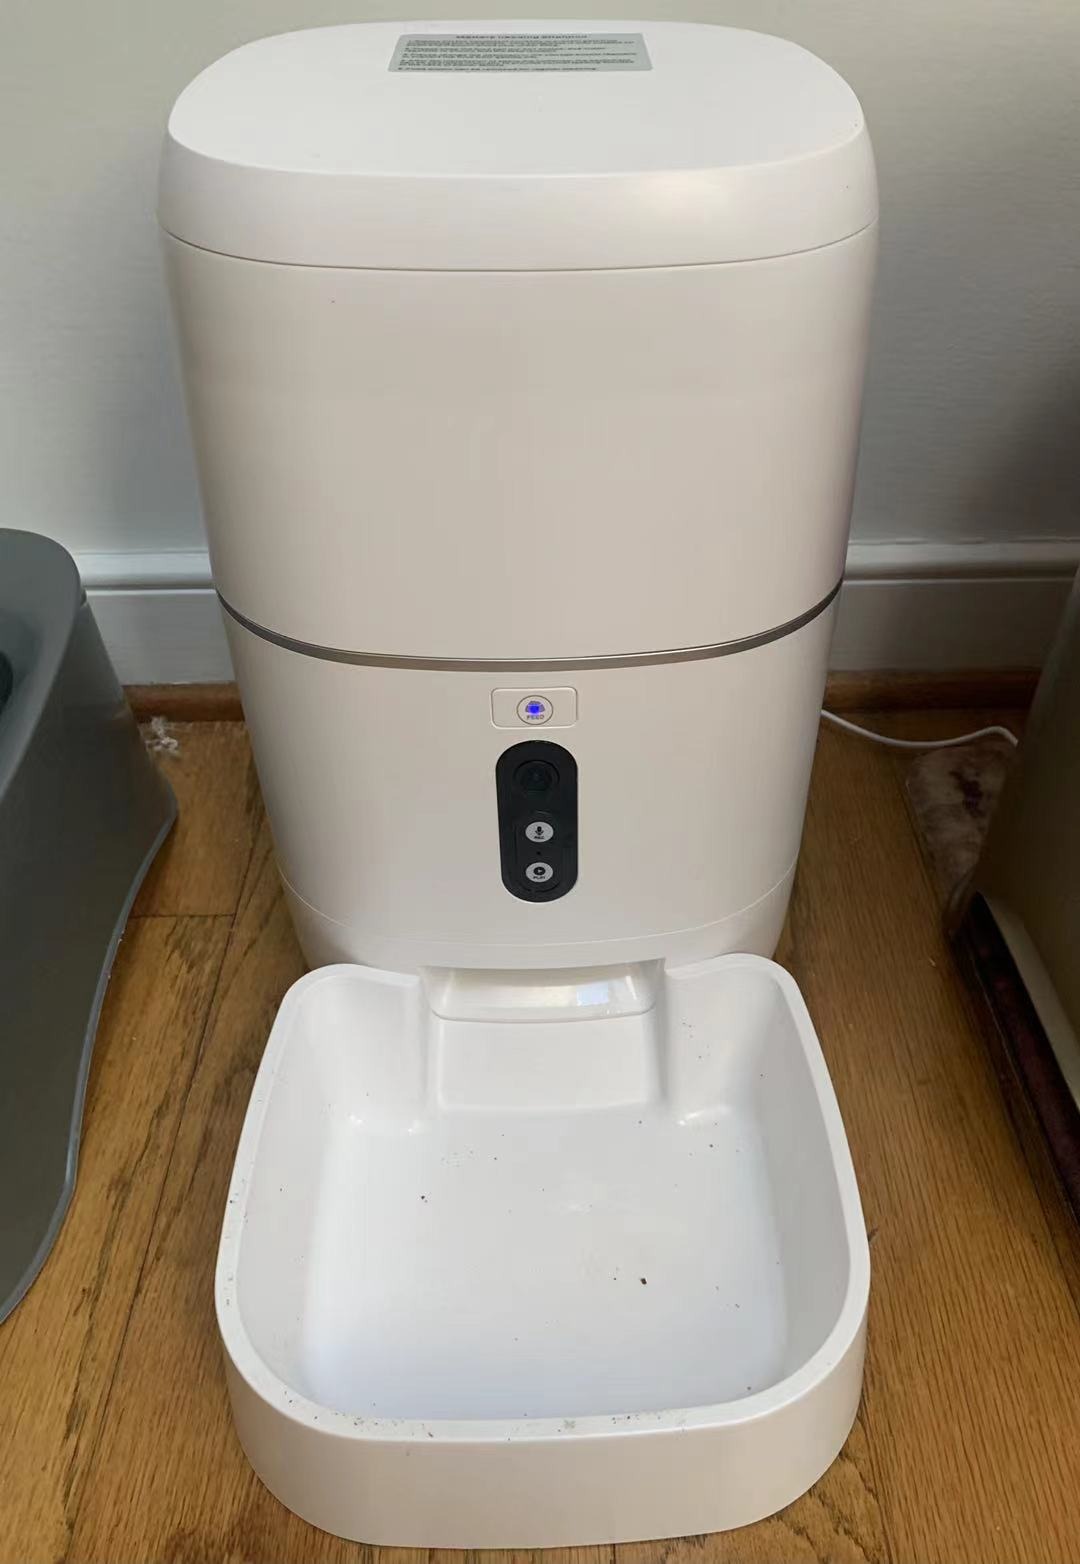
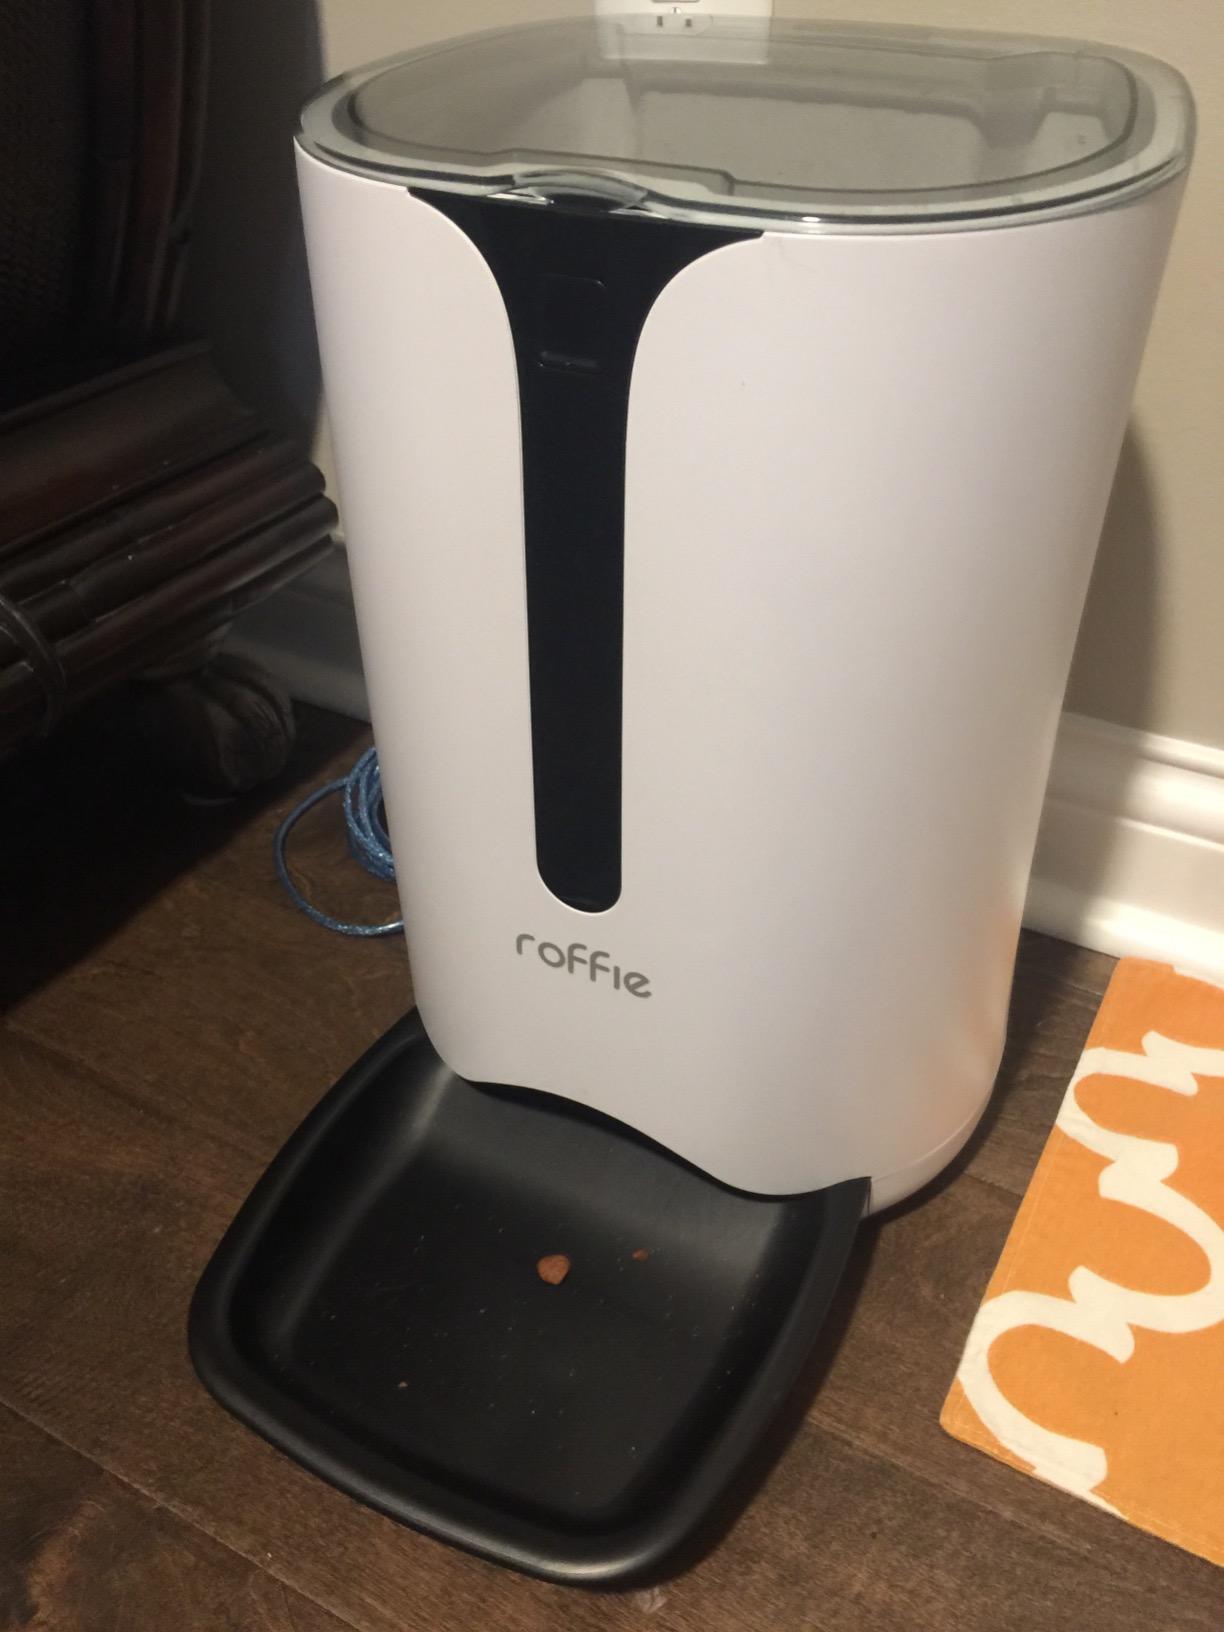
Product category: items_feeder
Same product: no